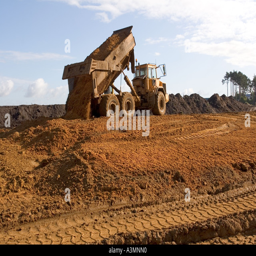
dump truck and bulldozer restoring land that was once mined for gravel .